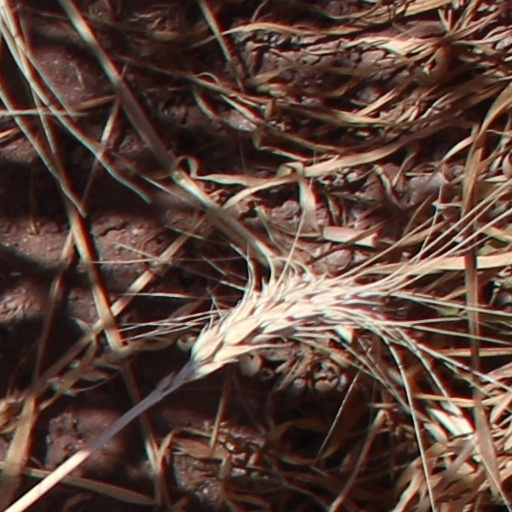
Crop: wheat